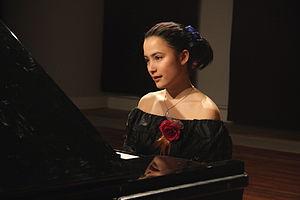
Photo de Lydie Solomon prise par Yvon Marciano à la Salle Colonne le 28 mars 2011
Date indéterminée
Lydie Solomon est une pianiste et actrice française, née en 1981, d'un père franco-roumain et d'une mère coréenne. Elle parle couramment le français, le coréen, l'anglais et l'espagnol.